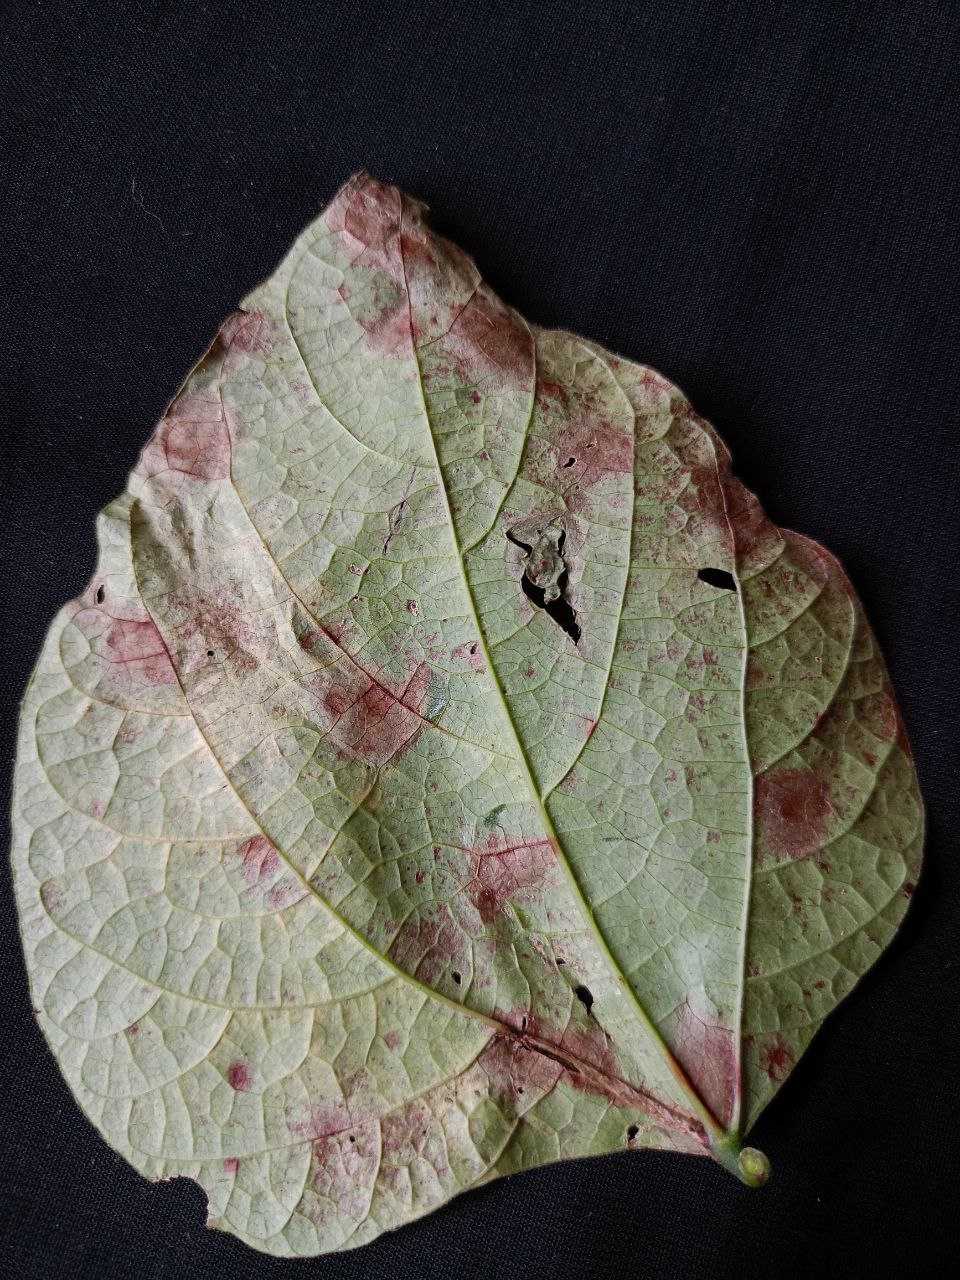
Crop: bean
Leaf condition: Blight